Émile Rey

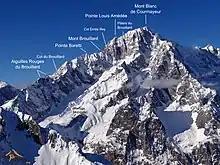
The Brouillard ridge, with labels showing the Col Emile Rey and other significant features

Rey was killed in a fall whilst descending the lower, easy rocks at the base of the Dent du Géant on 24 August 1895 with his client, A. Carson Roberts. They were unroped. Roberts subsequently wrote at very great length and detail about the events, suggested that Rey might have fallen because of some "malaise" which might have led to a "physical seizure" at an inopportune moment he previously observed that Rey had not been displaying his usual good form or temperament. Another source later suggested the slip might have been "due to excessive and incorrect hobnailing of his boots".